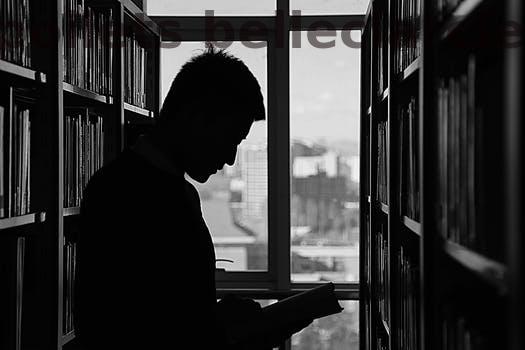
Label: Watermark